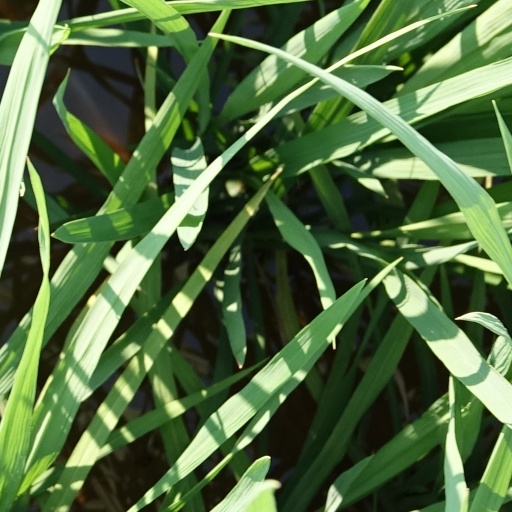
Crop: rice